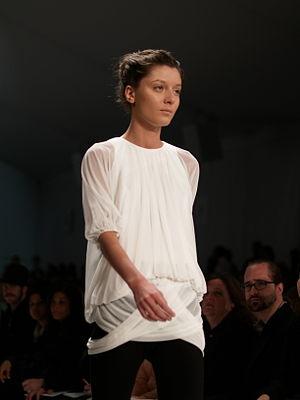
Irina Lazareanu est un mannequin et chanteuse canadienne, née le 8 juin 1982. Ses parents sont des réfugiés politiques roumains partis au Canada. Elle grandit dans l’art et la passion pour la danse classique, qui la pousse même à partir étudier à Londres. Après un accident au genou, elle doit abandonner tout espoir de carrière dans le ballet. Elle se passionne pour le rock, accompagnée de son ami d'enfance Pete Doherty, puis se lie d’amitié avec Kate Moss et compose des chansons pour les Babyshambles. Elle est engagée à 17 ans par une agence montréalaise, Giovanni, dans le but de payer son loyer.